Haiwen Bridge

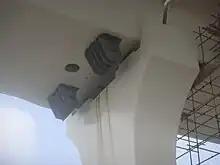
The abutments are designed to handle considerable sway

Because Haiwen Bridge crosses over a geological fault line, it is built to withstand earthquakes. The area was devastated by the 1605 Qiongshan earthquake.